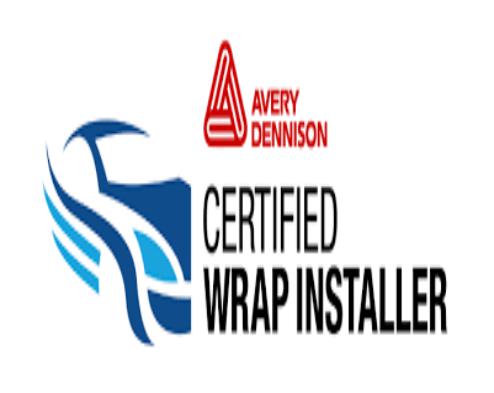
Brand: avery dennison-1
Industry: Others